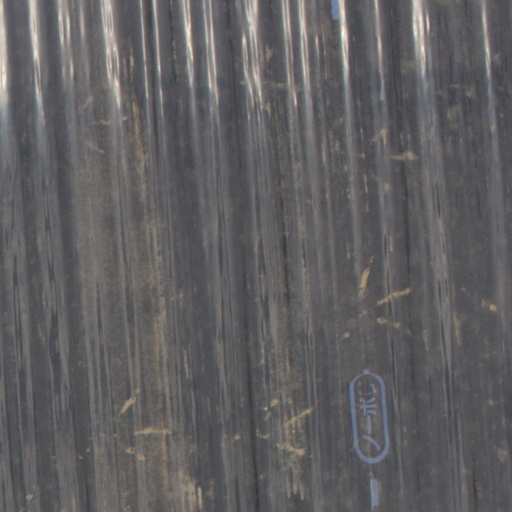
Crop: Jerusalem artichoke